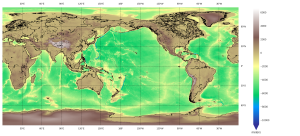
En géologie, une dorsale, appelée aussi crête médio-océanique ou ride médio-océanique, est une chaîne de montagnes sous-marine, que l'on rencontre dans tous les bassins océaniques. Elle se distingue de la plaine abyssale, la partie plate de la zone abyssale océanique entre 5 000 et 6 000 mètres de profondeur, par des profondeurs beaucoup moins marquées, typiquement aux alentours de 2 000 m. Une dorsale se présente sous la forme d'un système de reliefs formant une chaîne, de part et d'autre d'un rift central marqué. Le réseau de ces dorsales est continu et s’étend sous les océans sur près de 60 à 80 000 km.